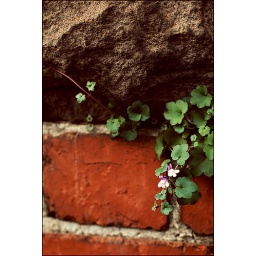
This wall became a familiar fixture over the past few months outside West Richmond train station.